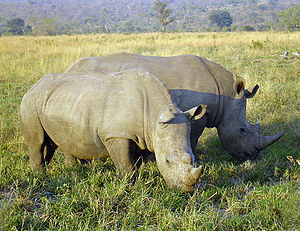
Hvidt næsehorn
Hvidt næsehorn i Afrika.